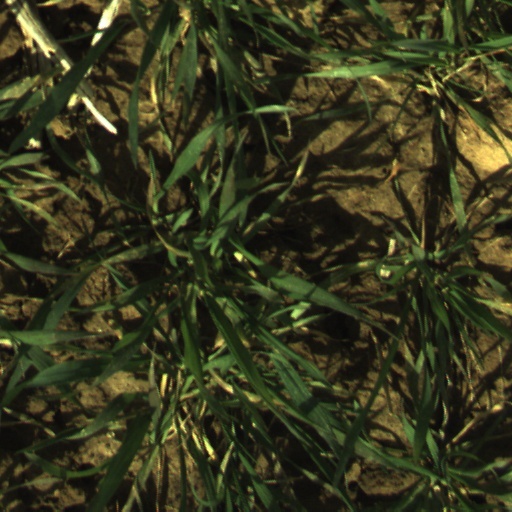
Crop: wheat